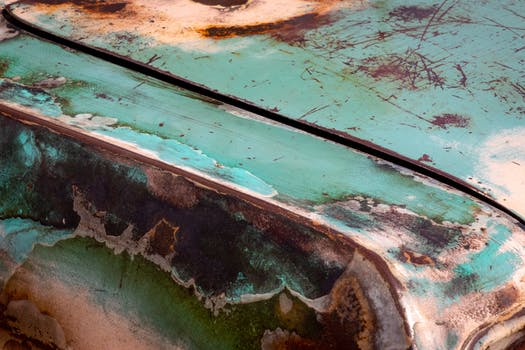
Label: No Watermark